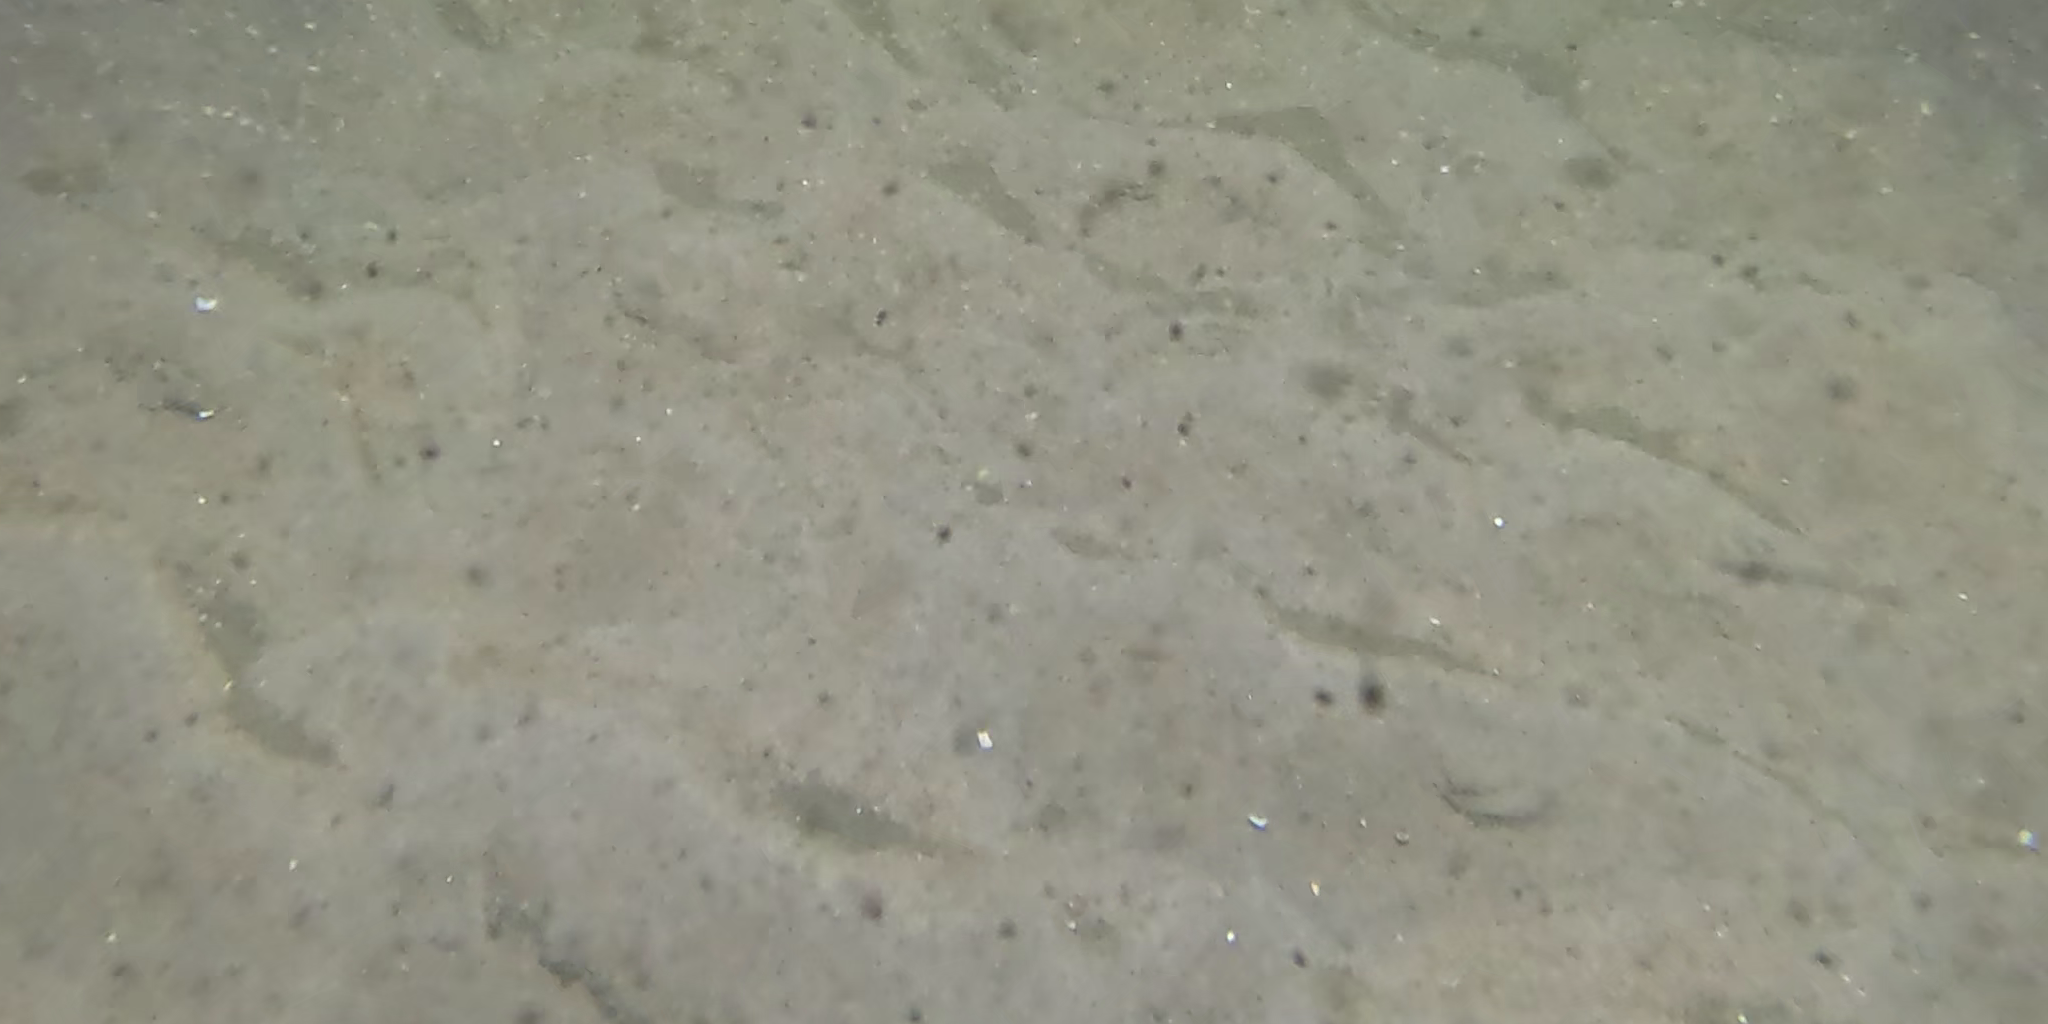
Seabed habitat: sand